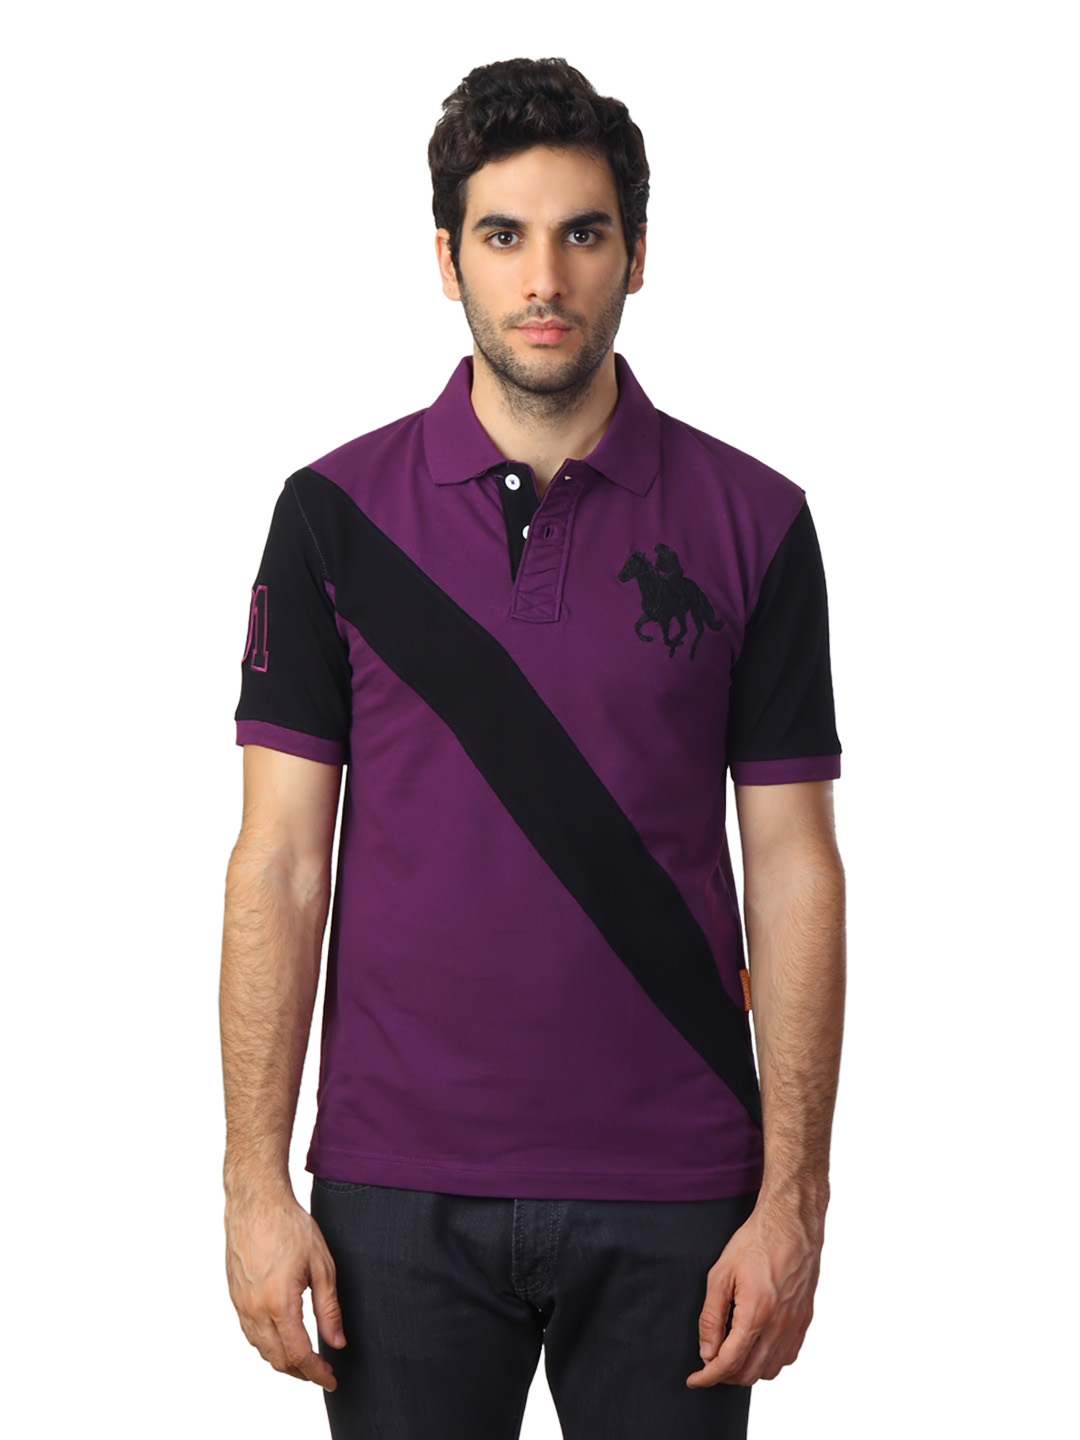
Classic Polo Men Purple T-shirt
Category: Apparel / Topwear / Tshirts
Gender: Men
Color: Purple
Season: Summer 2012
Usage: Casual